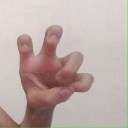
अक्षर: छ